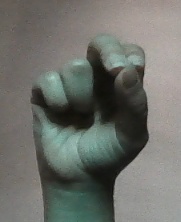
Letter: gaaf